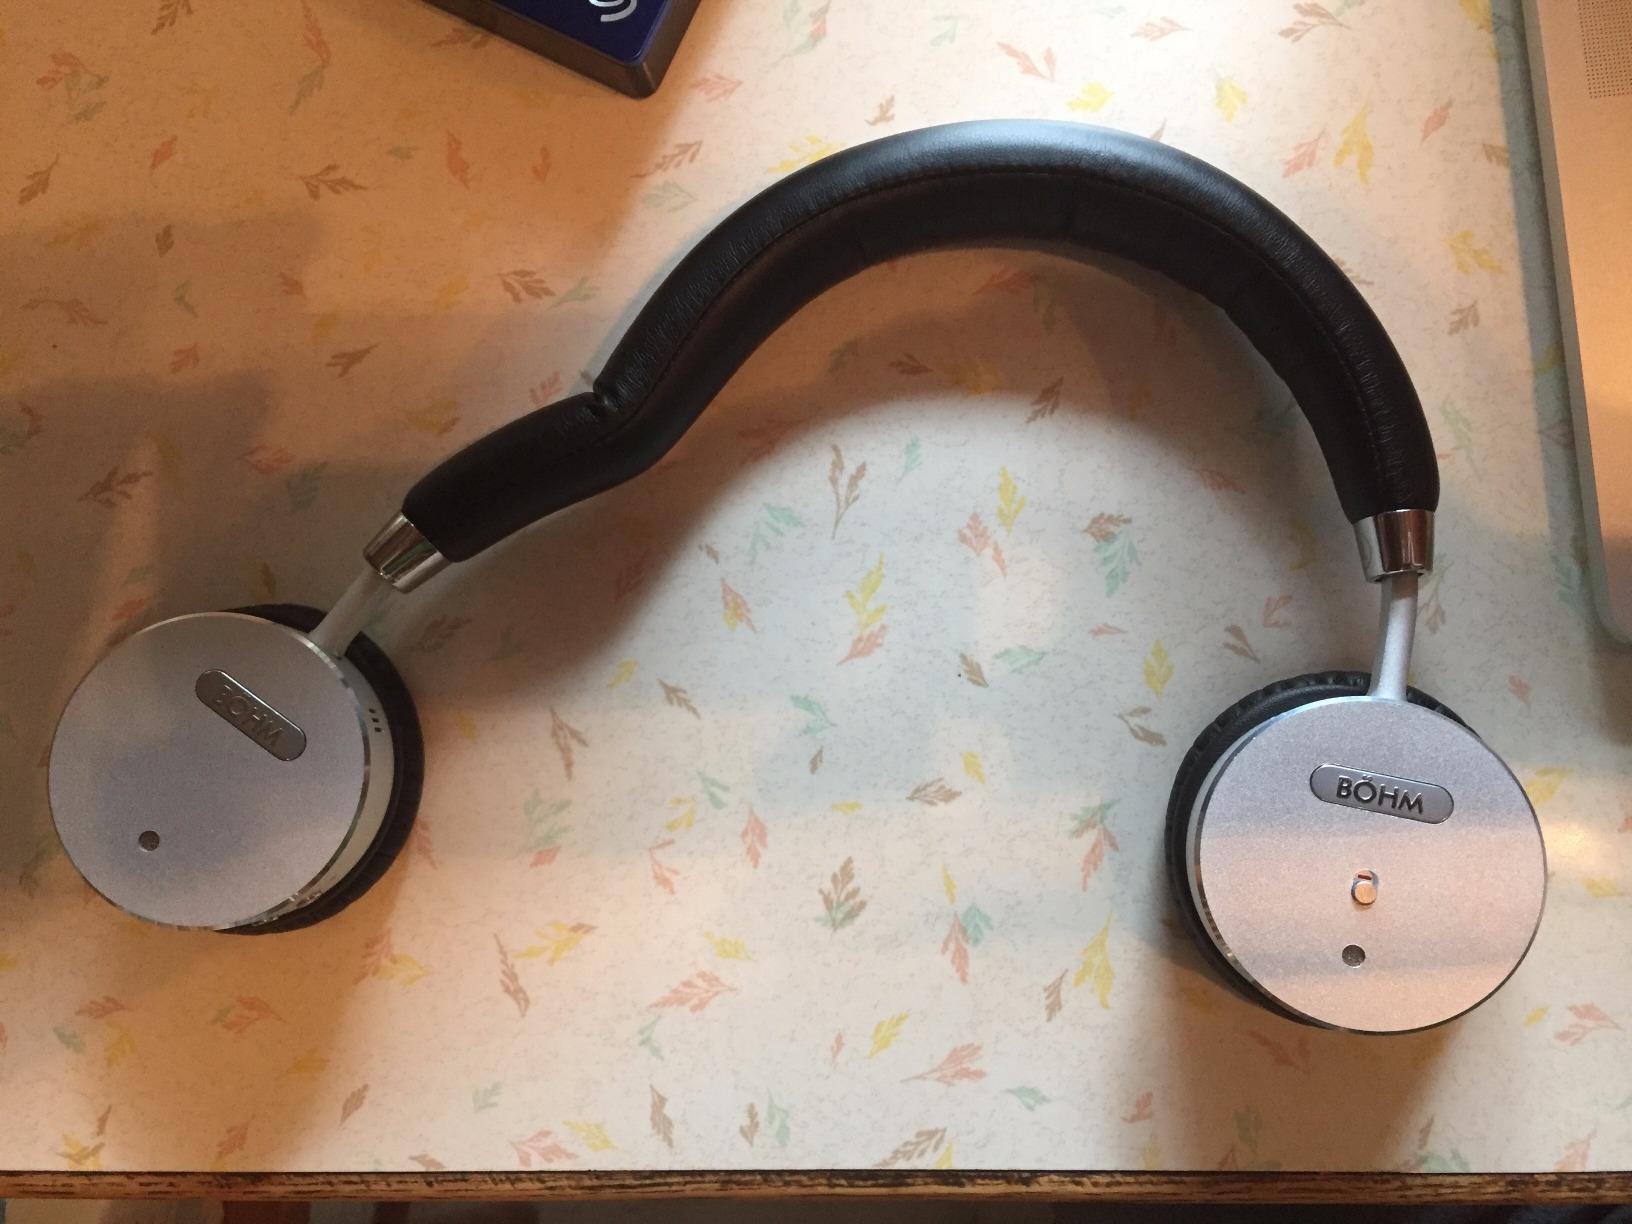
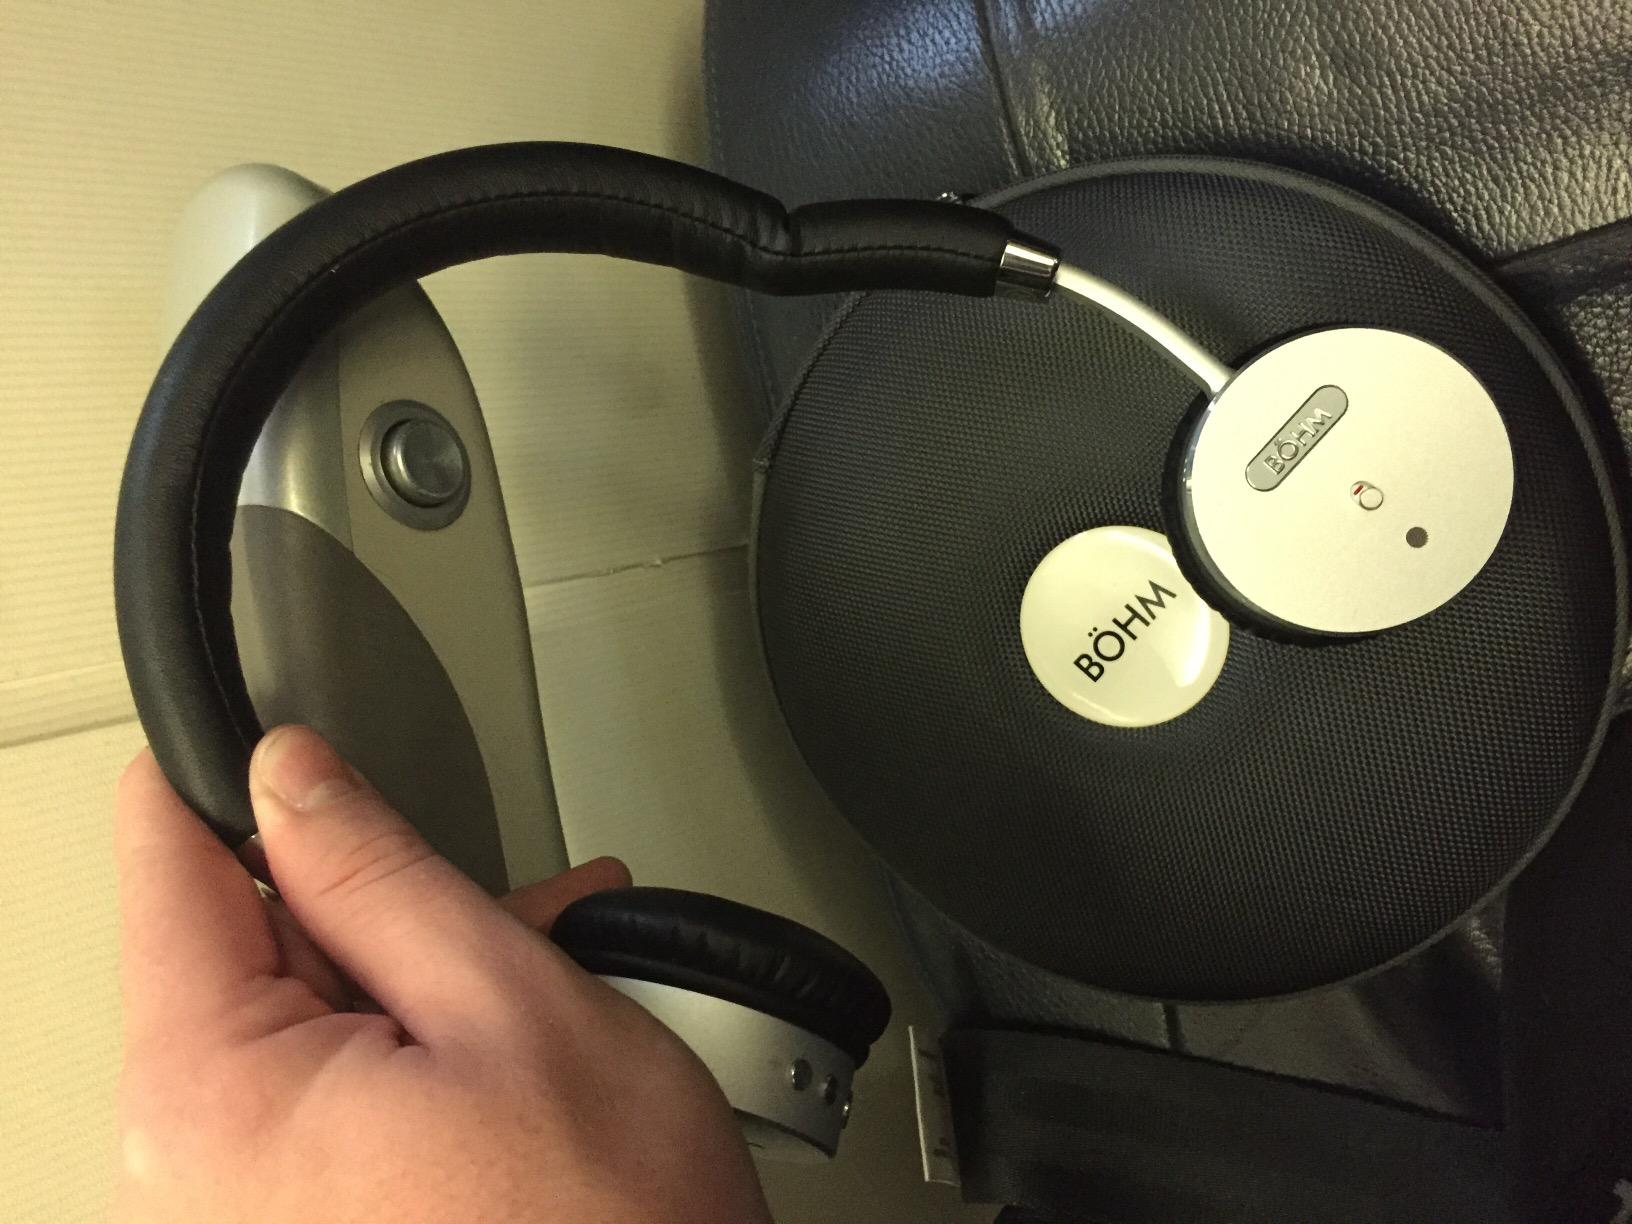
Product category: headphones
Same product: yes